Kalonymos family

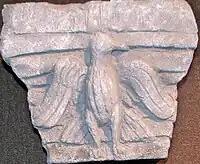
A replica of the capital of the pillar from Kalonymous house, Mainz (10th century)

Rapoport, Leopold Zunz, and many others place the settlement in 876, believing the King Charles, mentioned in the sources as having induced the Kalonymides to emigrate to Germany, to have been Charles the Bald, who was in Italy in that year; Luzzatto and others think that it took place under Charlemagne, in approximately 800 CE, alleging that the desire to attract scholars to the empire was more in keeping with the character of that monarch. The following table, compiled from the accounts of Eleazar of Worms and Solomon Luria, gives the Italian and German heads of the family, which produced for nearly five centuries the most notable scholars of Germany and northern France, such as Samuel he-Hasid and his son Judah he-Hasid. Although all of them are mentioned as having been important scholars, the nature of the activity of only a few of them is known.